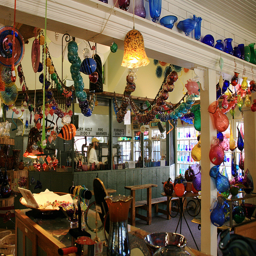
Store room containing glass items on shelves and hanging from ceiling
A light that is hanging from a ceiling.
The shop has many objects of blown glass on display.
Assortment of glass items on shelves and hanging from ceiling displayed in shop.
A shop is filled with all kinds of colored glassware.